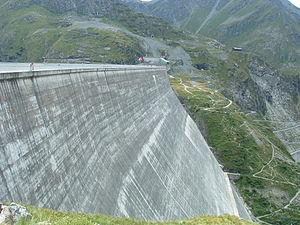
Le barrage de la Grande-Dixence est le plus haut barrage poids du monde, et le plus massif d'Europe. Situé dans le val des Dix sur la commune d'Hérémence en Valais, il mesure 285 mètres de haut. Il fait partie d'une vaste installation hydroélectrique nommée Cleuson Dixence ou Grande Dixence, d'une puissance de 2 000 MW qui l'associe notamment au barrage de Cleuson.